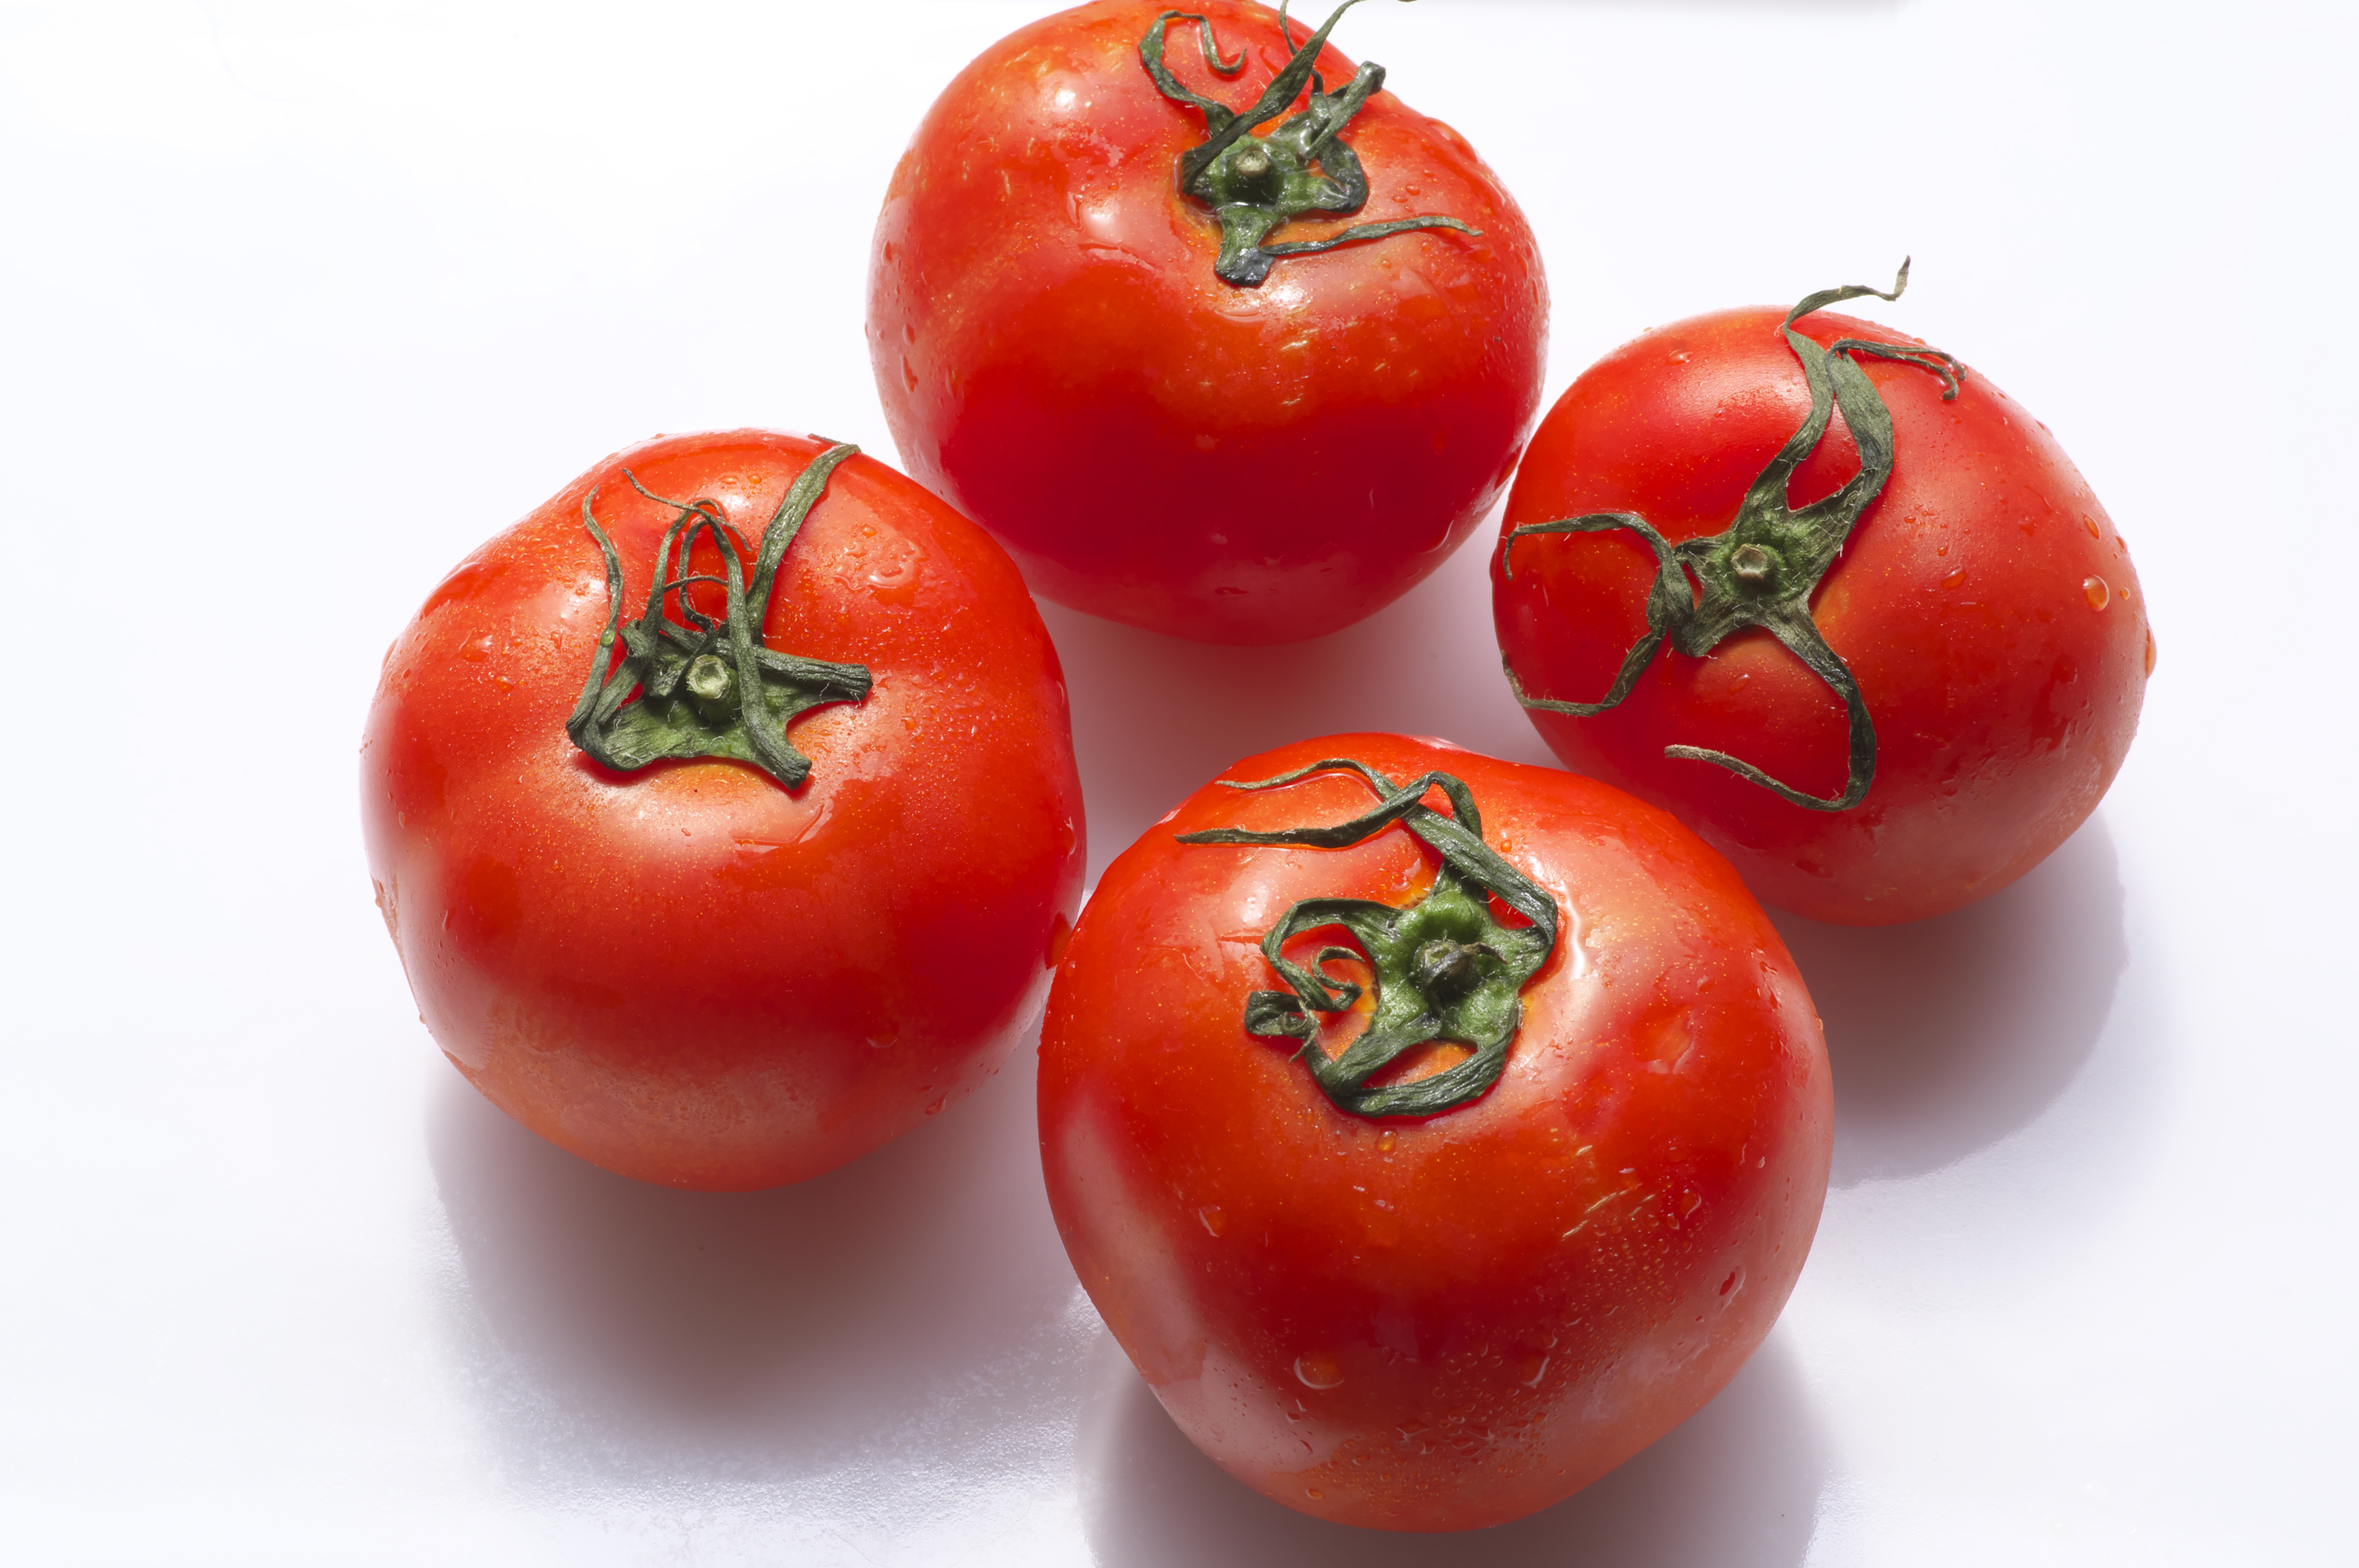
plant, fruit, dish, food, red, produce, vegetable, fresh, japan, tomato, vivid, vegetables, persimmon, diospyros, refreshing, flowering plant, young and vivacious, plum tomato, land plant, potato and tomato genus, pimiento